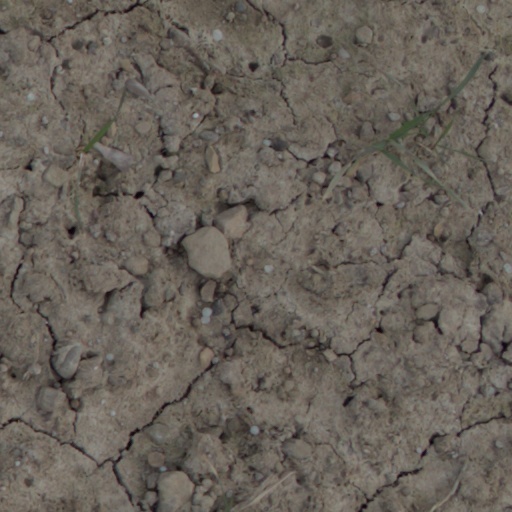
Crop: wheat